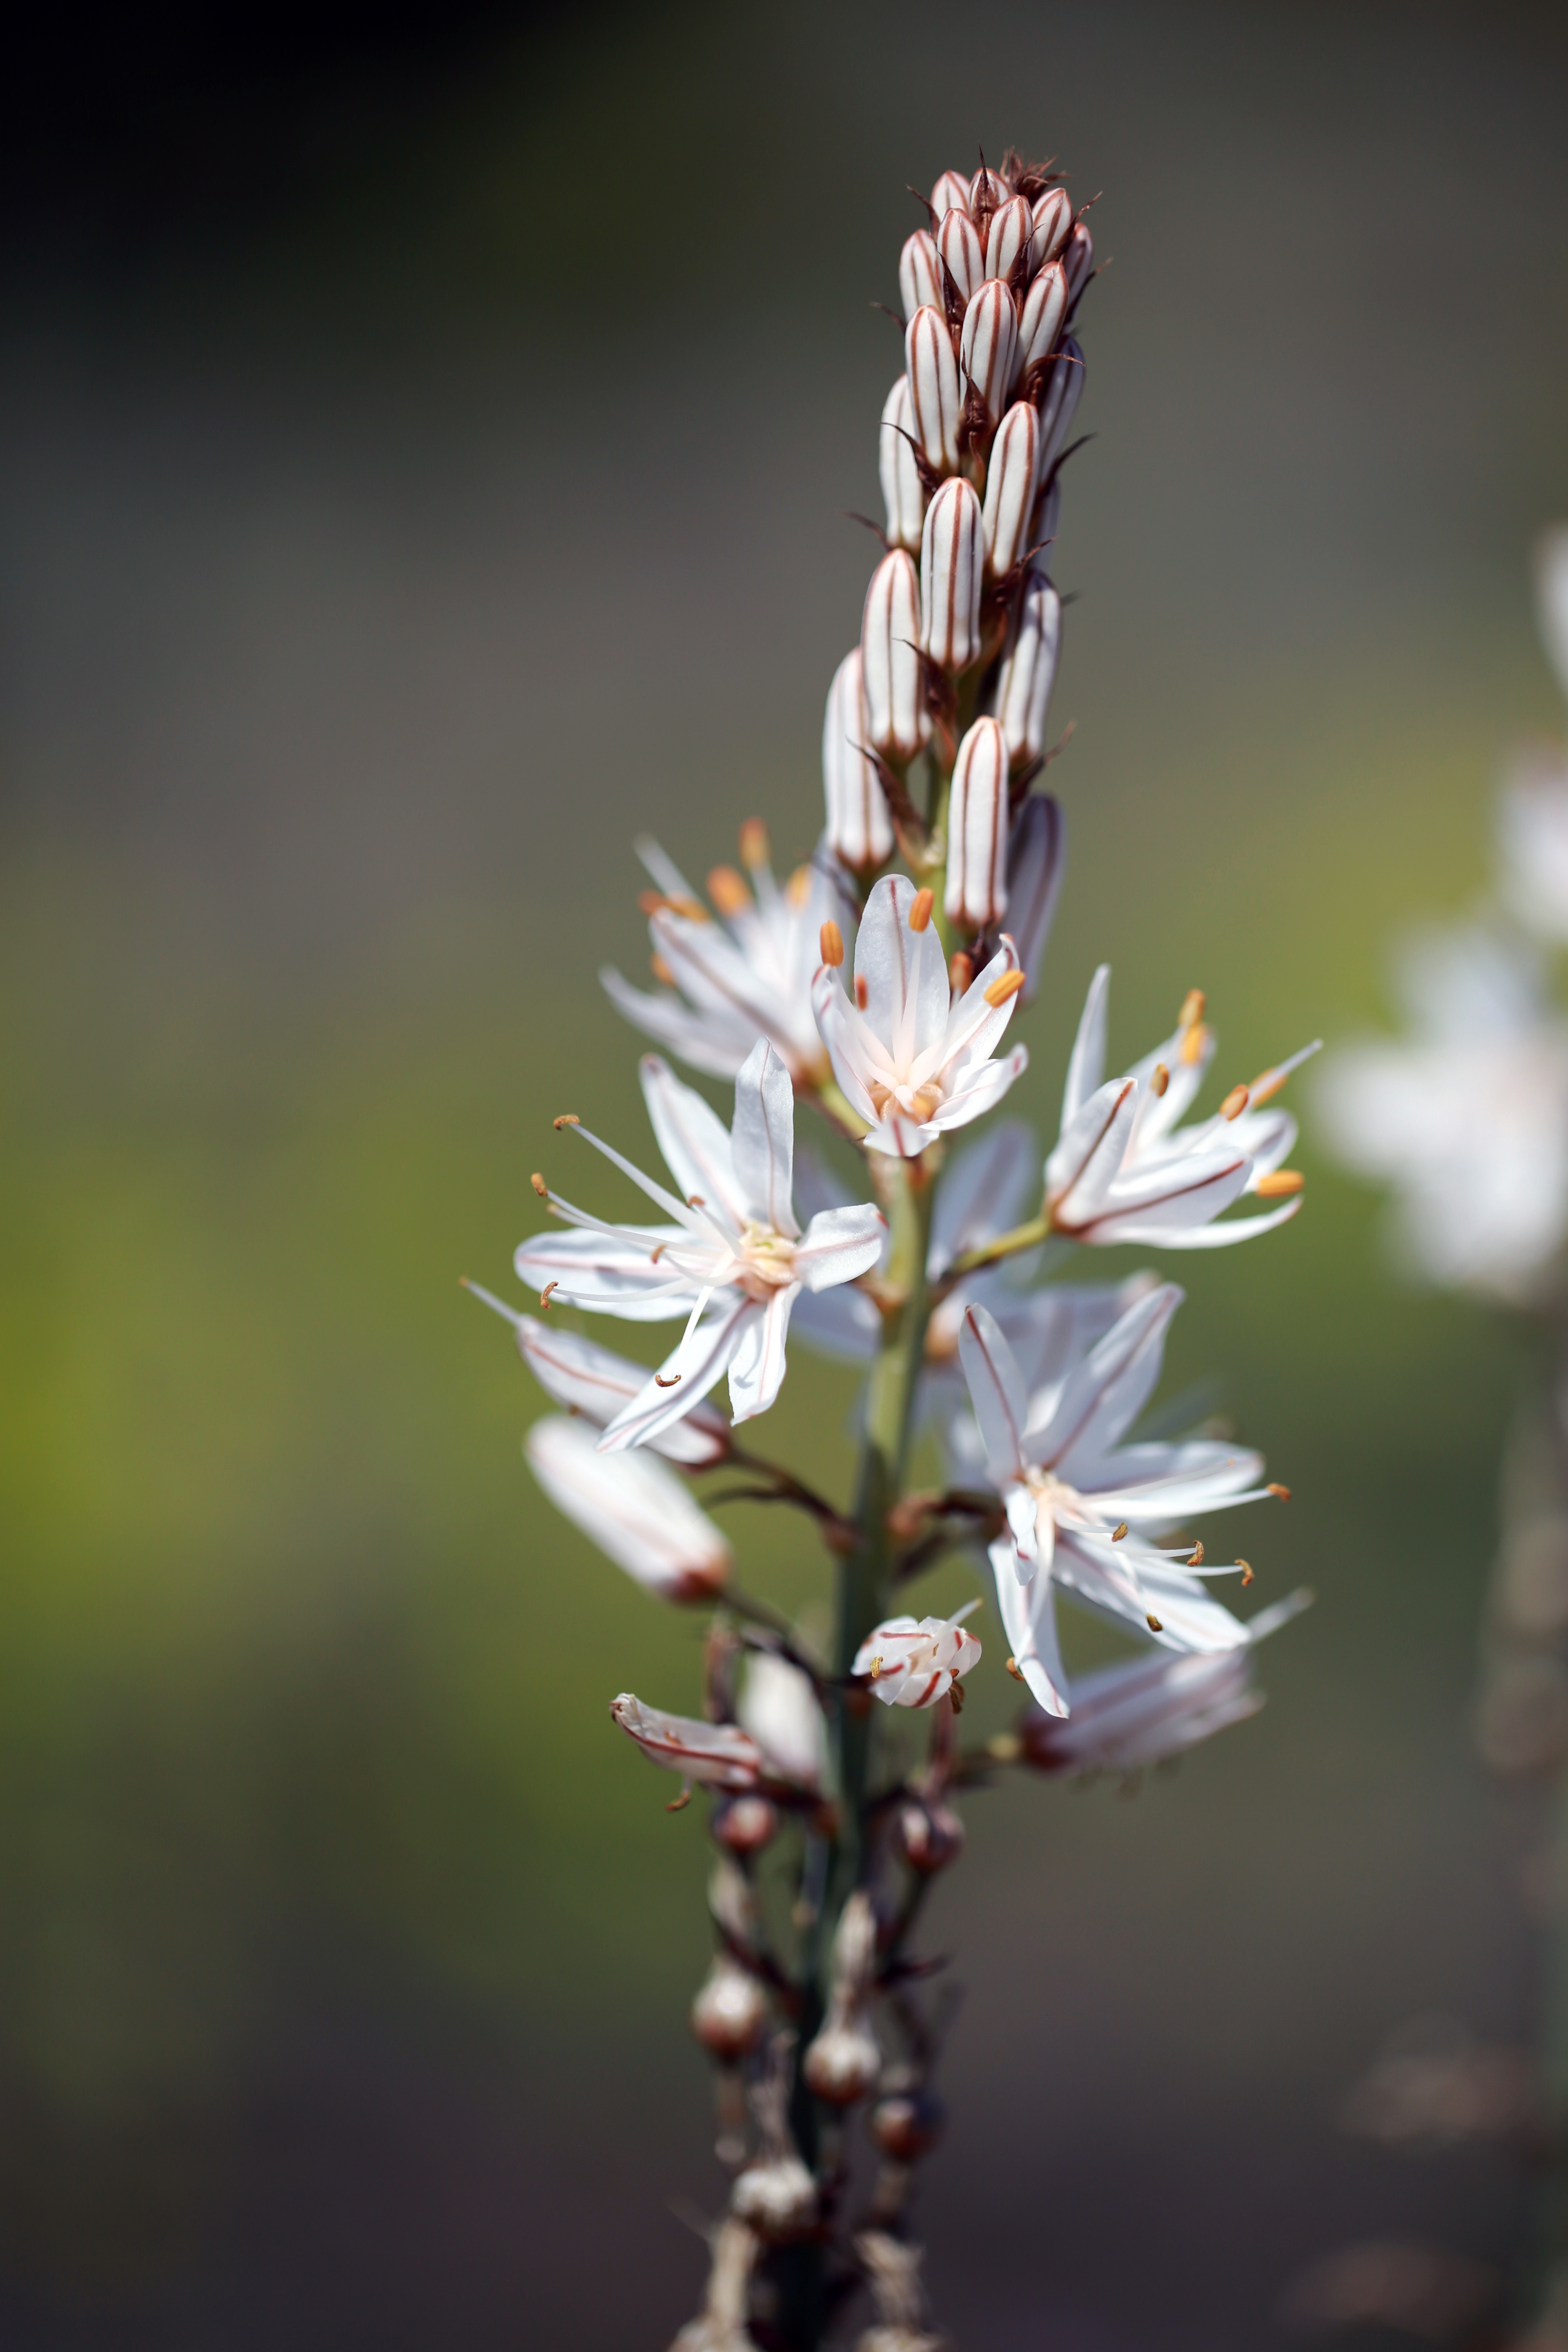
nature, branch, blossom, plant, photography, flower, petal, spring, produce, botany, flora, wildflower, close up, spring flowers, macro photography, white flowers, flowering plant, asphodel, plant stem, land plant, branched asphodel